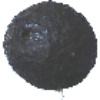
Label: Avocado ripe 1